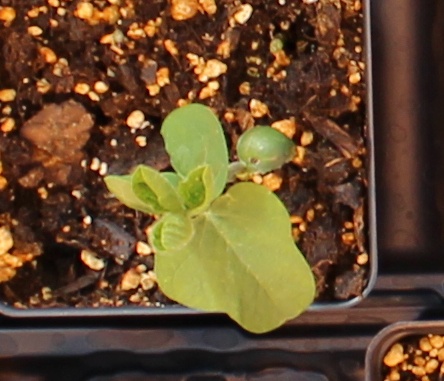
Label: Soybean